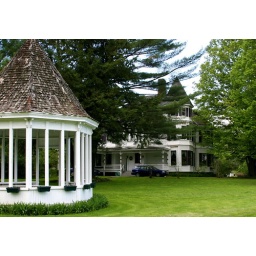
A bed and breakfast in Bethel, VT. This is an elegant Victorian house with various sized rooms.